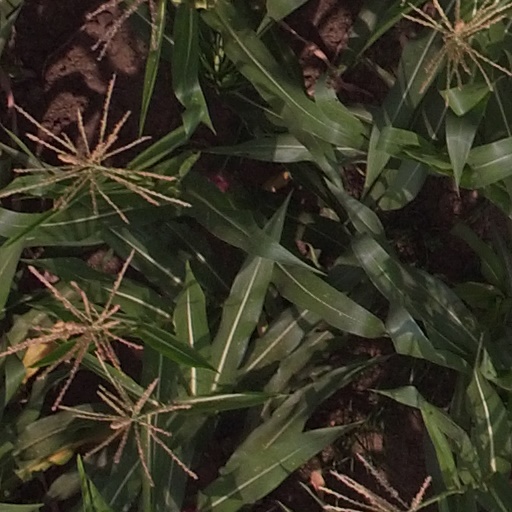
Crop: maize; corn